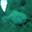
Label: flatfish